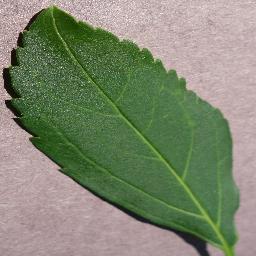
Label: Cherry___healthy